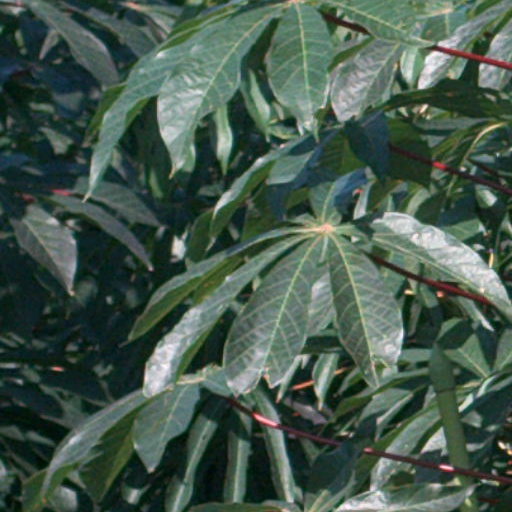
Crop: cassava